Virginia Welles

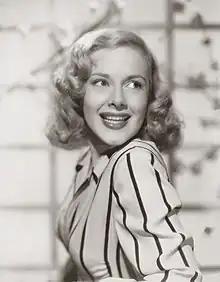
Welles pictured in 1946

After college, Welles returned to Hollywood in June 1945 for a screen test by Warner Brothers, but did not sign a contract. Talent agent William Meiklejohn heard about her test and ran it for the executives of Paramount Studios, who she signed a contract with on August 7, 1945. She became a successful film actress with Paramount, making her film debut in "Kiss and Tell" in 1945 and then featuring in the 1946 movie "To Each His Own".